Pity for the Vamps

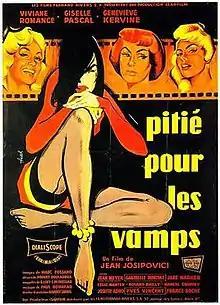

Pity for the Vamps (French: Pitié pour les vamps) is a 1956 French drama film directed by Jean Josipovici and starring Viviane Romance, Geneviève Kervine and Yves Vincent.